Casa Milà

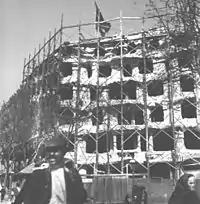
La Casa Milà being built

In 1905, Milà and Segimón married and on June 9, Roser Segimón bought a house with garden which occupied an area of 1,835 square meters, located on Paseo de Gracia, 92. In September, they commissioned Gaudí for building them a new house with the idea of living in the main floor and renting out the rest of the apartments. On February 2, 1906, the project was presented to the Barcelona City Council and the works began, demolishing the pre-existing building instead of reforming it, as in the case of the Casa Batlló.